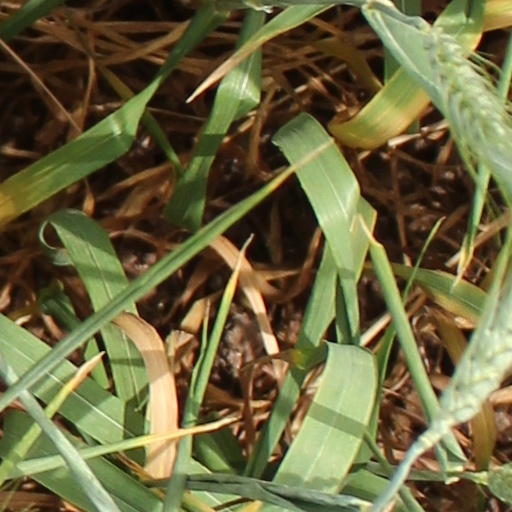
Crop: wheat